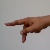
The image shows a hand gesture representing the letter 'P' in Indian Sign Language.